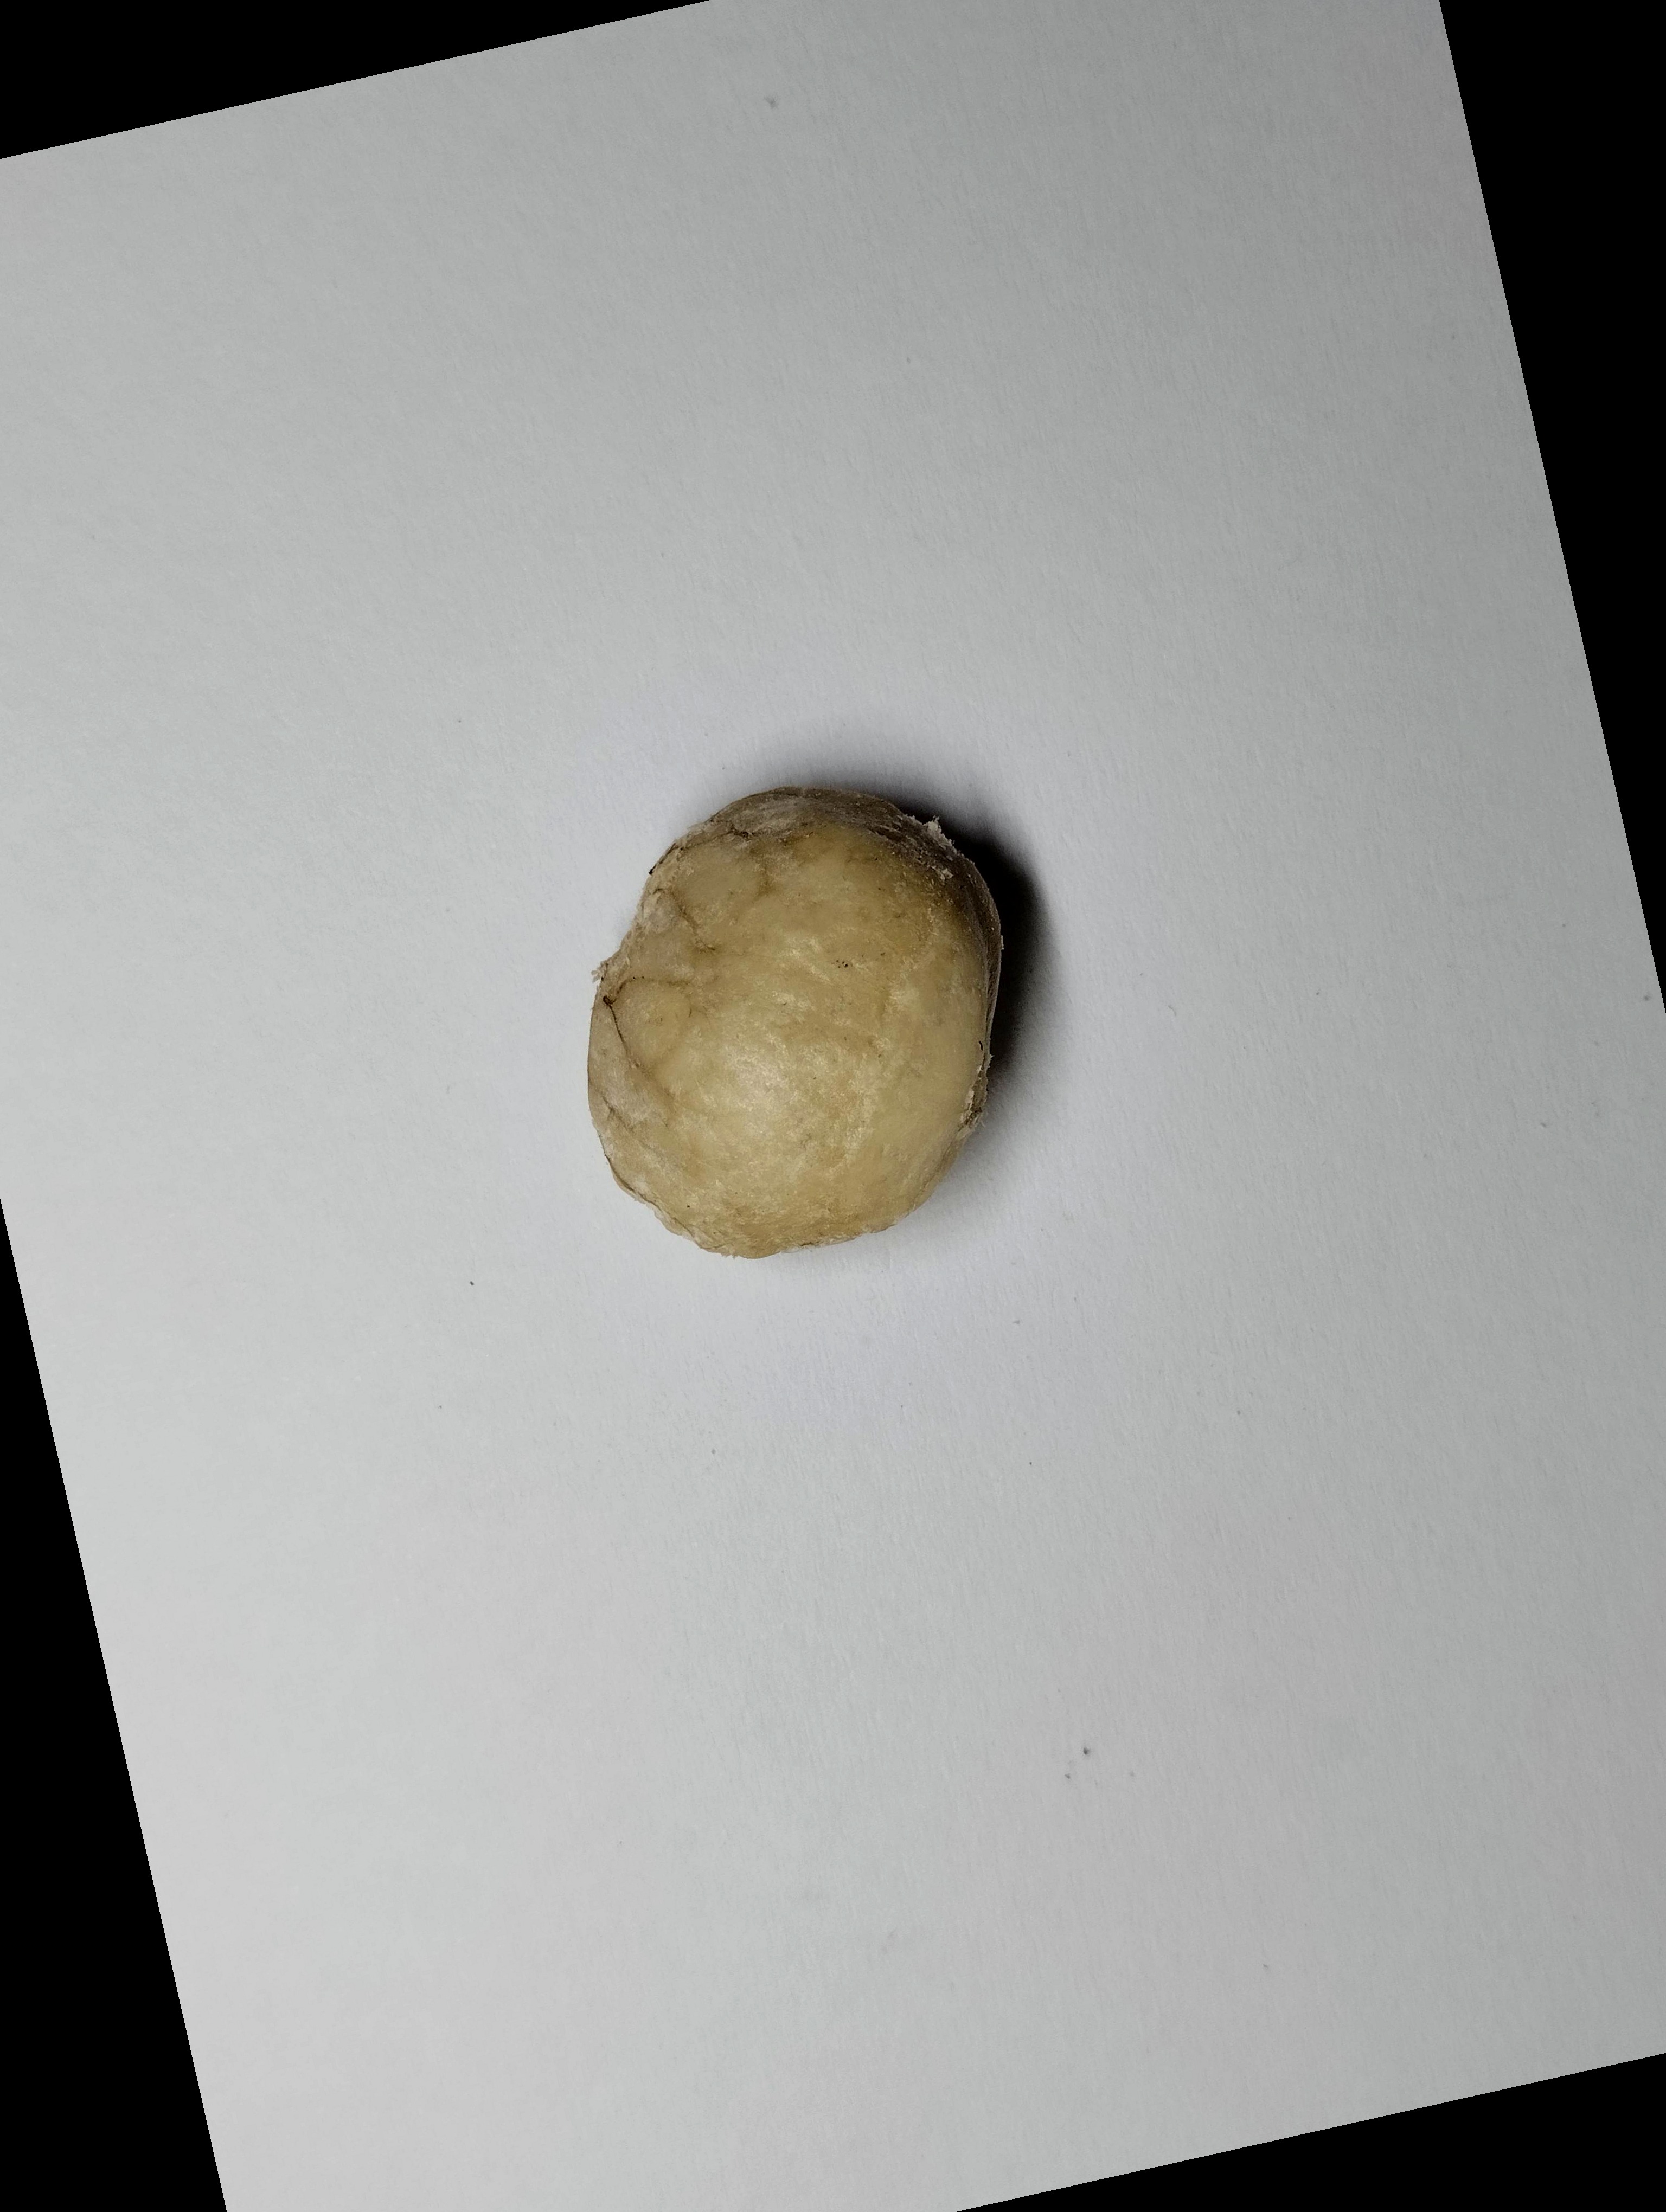
Label: bagus (good seed)